Hank Wangford

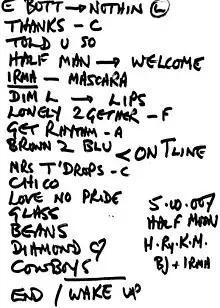
Hank's setlist

Wangford has also toured with Reg Meuross and with Andy Roberts on the "No Hall Too Small" tour of village halls throughout the UK as part of the Arts Council-funded National Rural Touring Forum (NRTF).